BB5 (film)

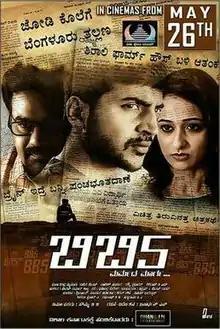

BB5 is a 2017 Indian Kannada language thriller film written and directed by Janardhan N. featuring Poornachandra Mysore and Radhika Chetan in the lead roles. Rajesh Nataranga, Rashmi Prabhakar and Giriraj B. M. feature in key supporting roles. The score and soundtrack for the film is by Chethan Kumar Shastry and the cinematography is by Chethan Royie.